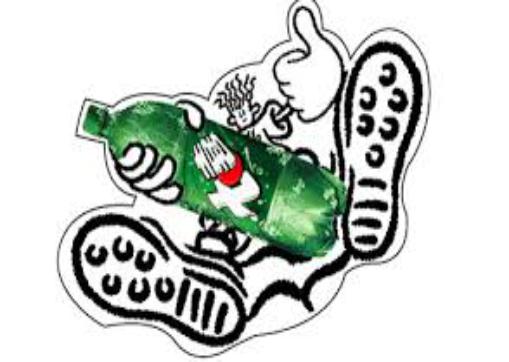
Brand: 7-Up
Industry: Food